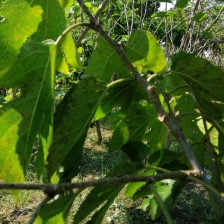
Variety: RedKing